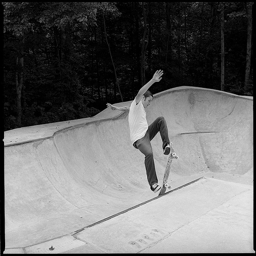
A male skateboarder skating on a concrete ramp.
A skateboarder performs a difficult skill in a skate park.
A young man riding a skate board on a skate board ramp.
A young man doing a skateboard trick in a skateboard park.
a teenage boy attempting a skateboard trick in a skate park